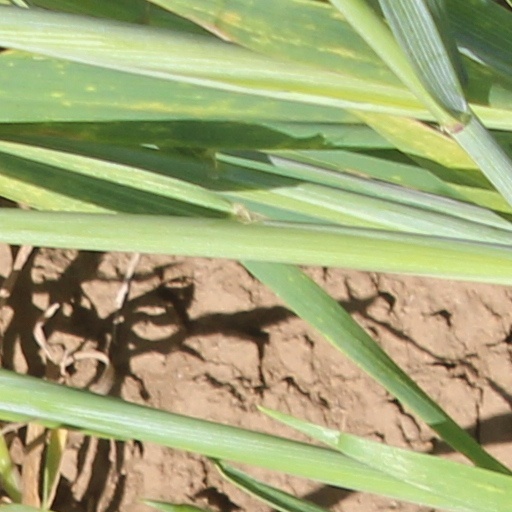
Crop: wheat